John M. McCarty

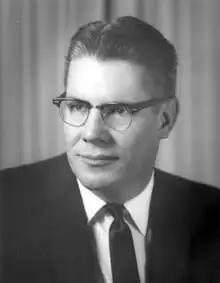
McCarty in 1963

John M. McCarty (November 23, 1915 – May 19, 1995) was an American politician. He served as a Democratic member for the 12th District of the Florida Senate.